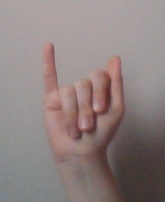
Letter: meem